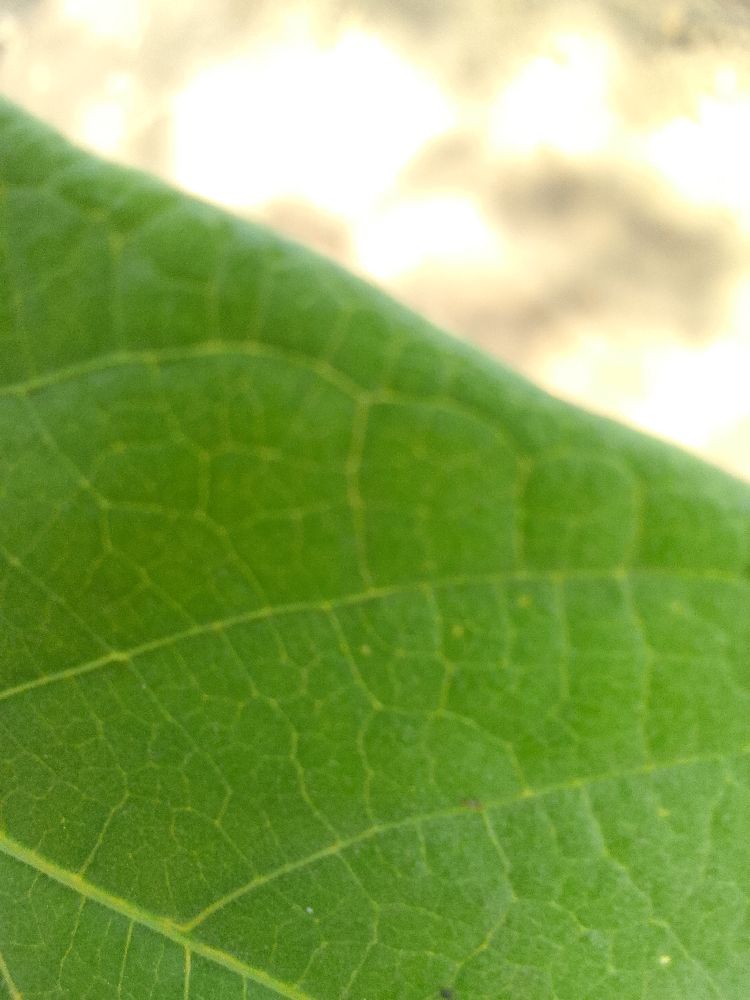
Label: healthy